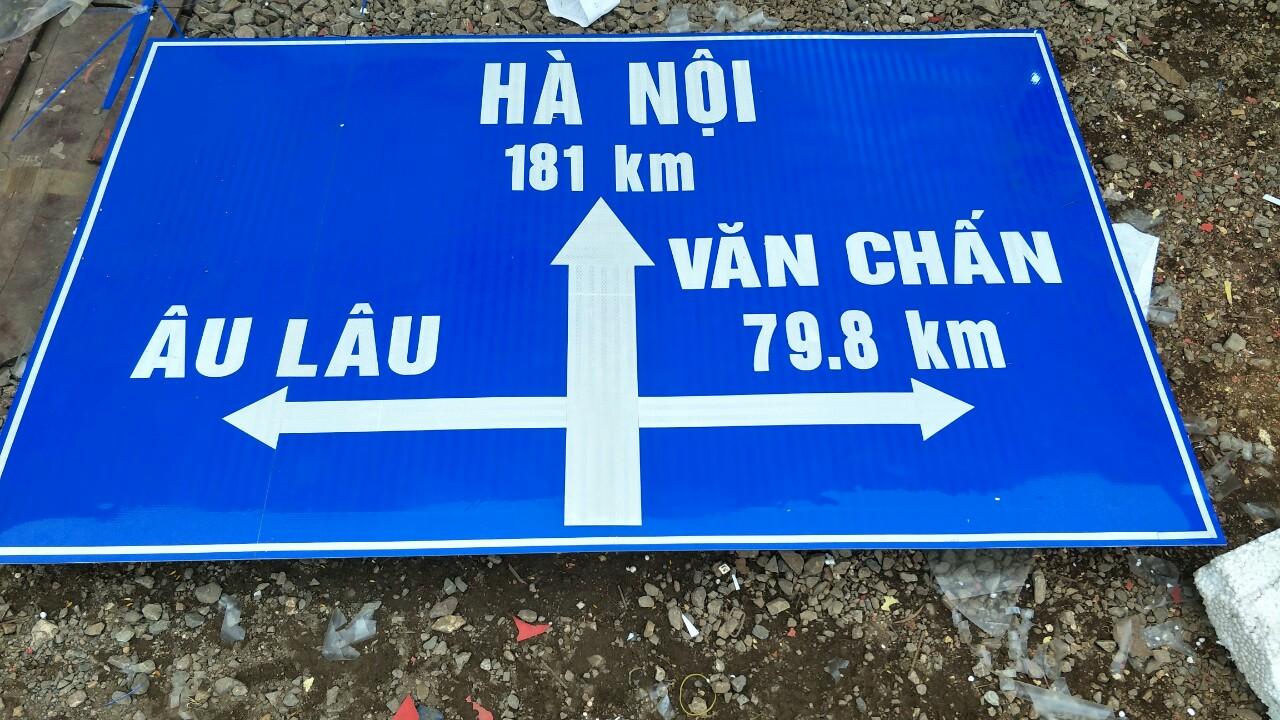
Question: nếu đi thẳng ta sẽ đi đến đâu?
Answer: ta sẽ đi đấn hà nội